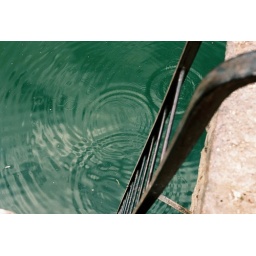
Old lake in Rajasthan with dead fish